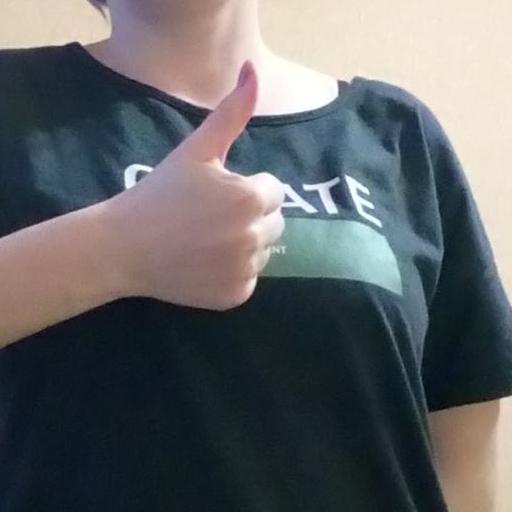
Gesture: like